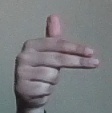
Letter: ghain